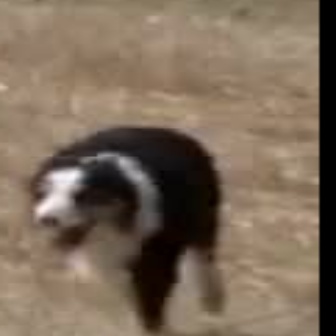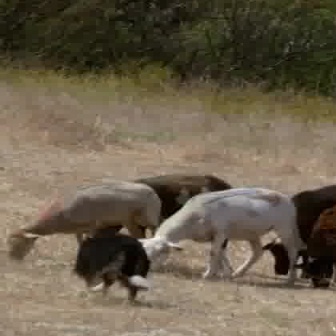
  Please identify the target specified by the bounding box [17,121,228,332] in the first image and locate it in the second image. Return the coordinates in [x_min,y_min,x_max,y_max] format.
Answer: [70,224,151,305]